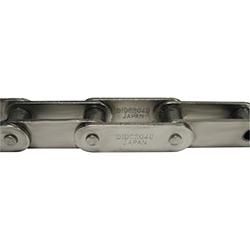
Connecting Link, Double Pitch-Conveyor, Steel, Nickel Plated, Industry
Connecting Link, Double Pitch-Conveyor, Steel, Nickel Plated, Industry No. C2062H, 1-1/2" Pitch, 9,020lbs Average Tensile Strength
Brand: Daido&reg;
Category: Business & Industrial > Material Handling > Conveyors > Flexible Conveyors